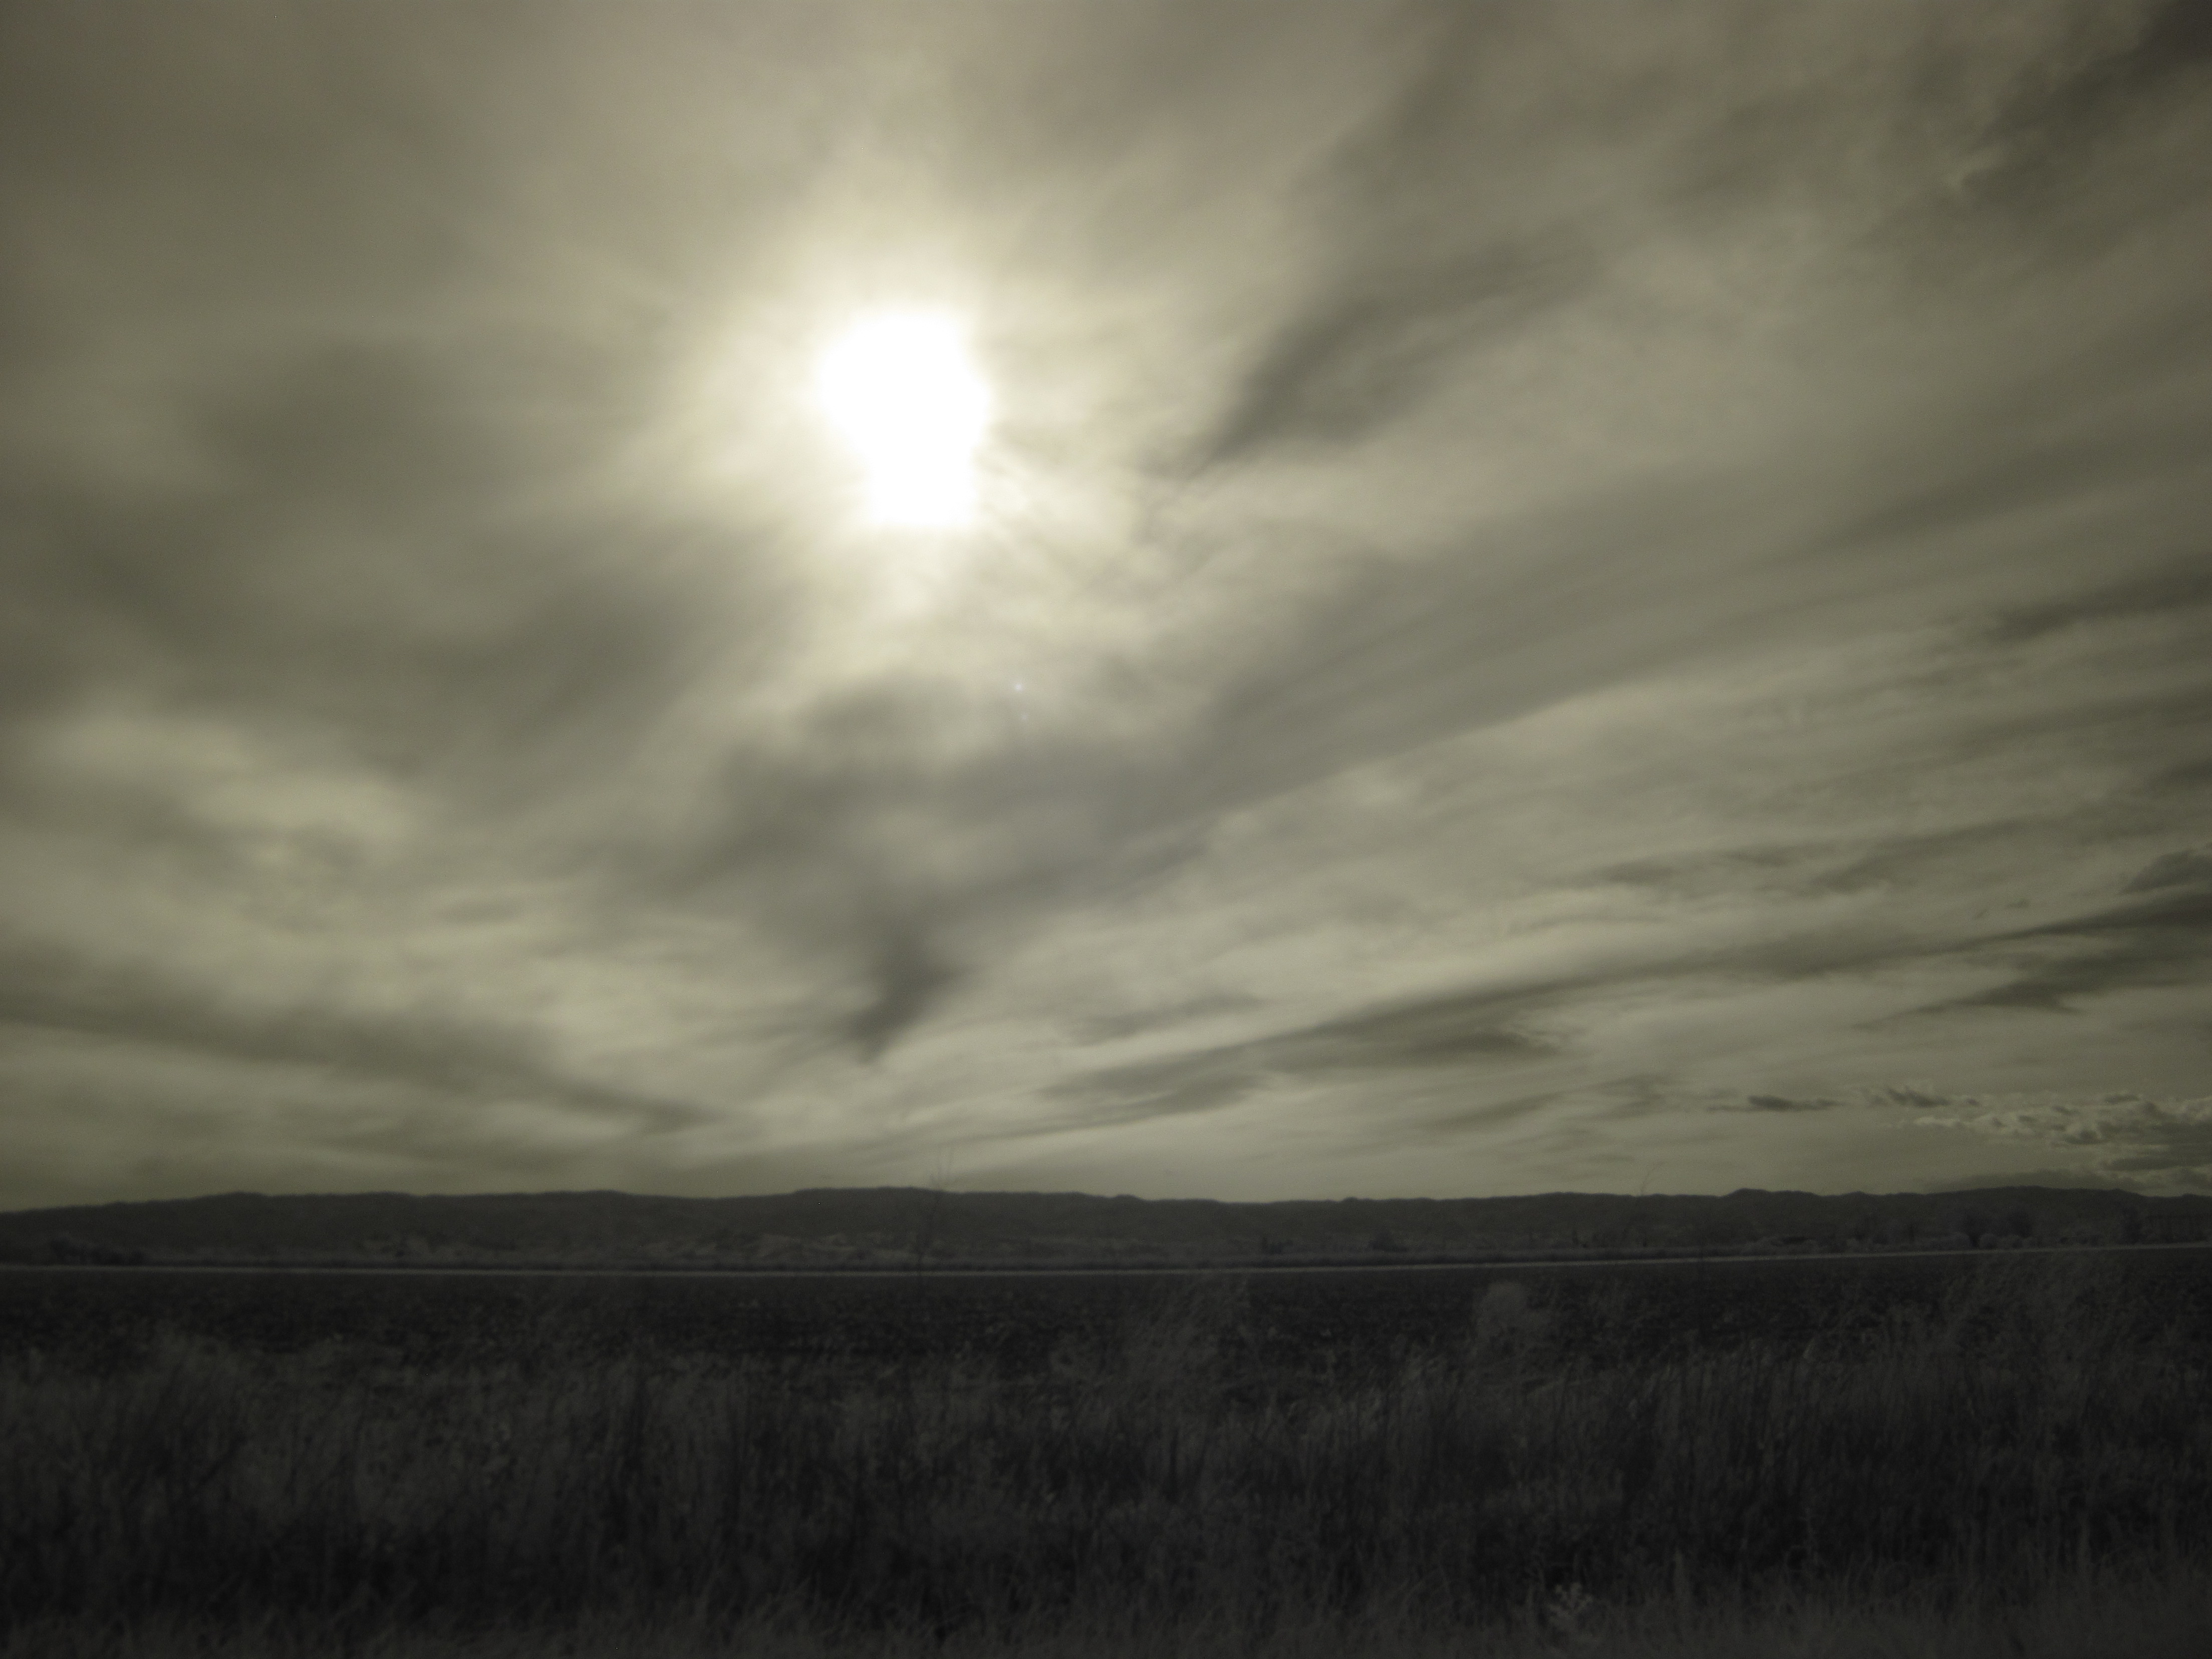
horizon, light, cloud, black and white, sky, sun, sunrise, mist, prairie, sunlight, morning, dawn, atmosphere, weather, darkness, monochrome, plain, 2015, 365, 3652015imstillstanding, meteorological phenomenon, monochrome photography, atmospheric phenomenon